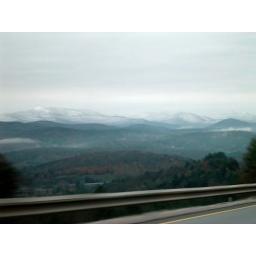
Taken in the morning from the passenger seat of the car (I was riding); I-89 northbound between Barre and Monteplier